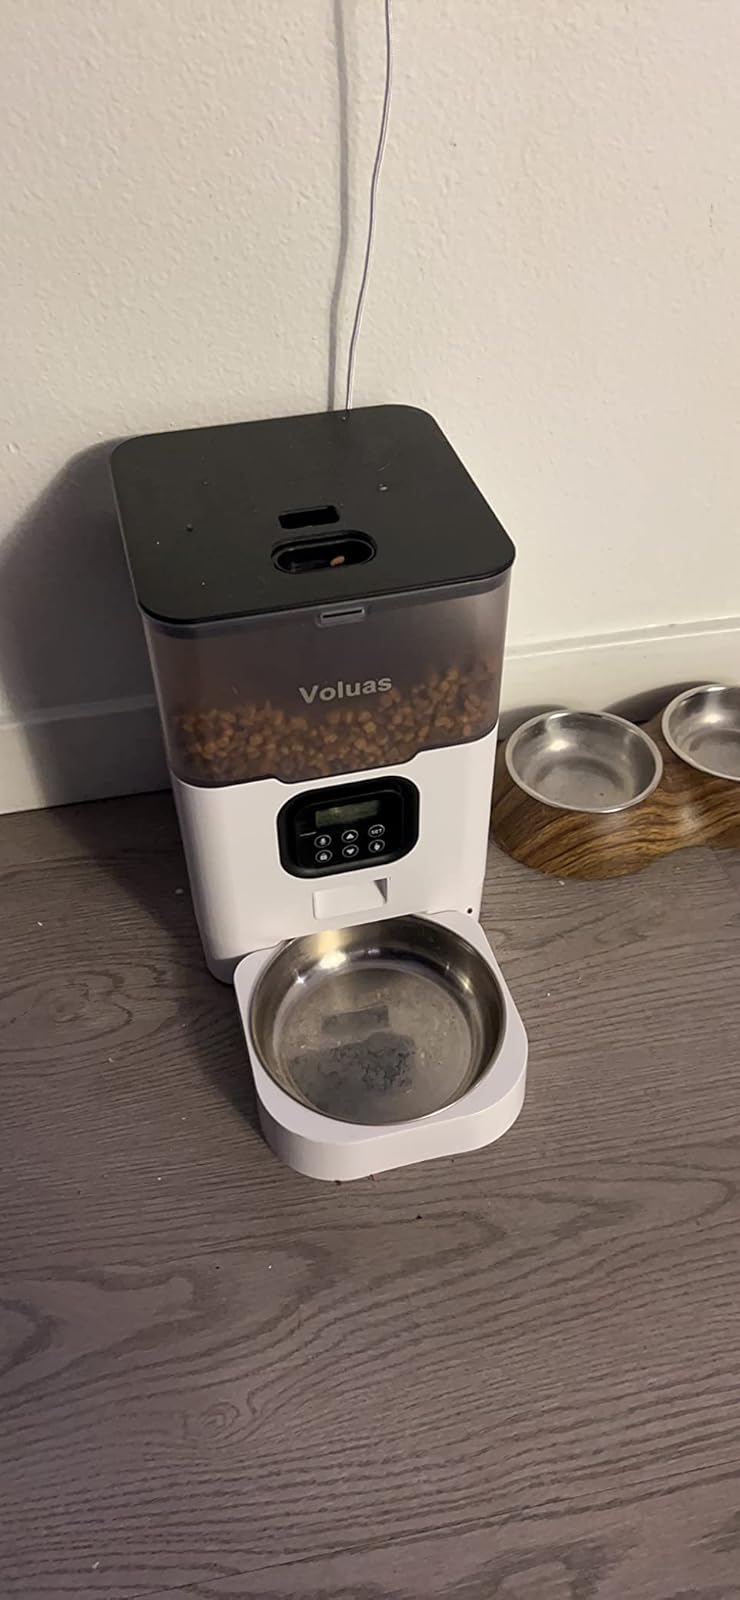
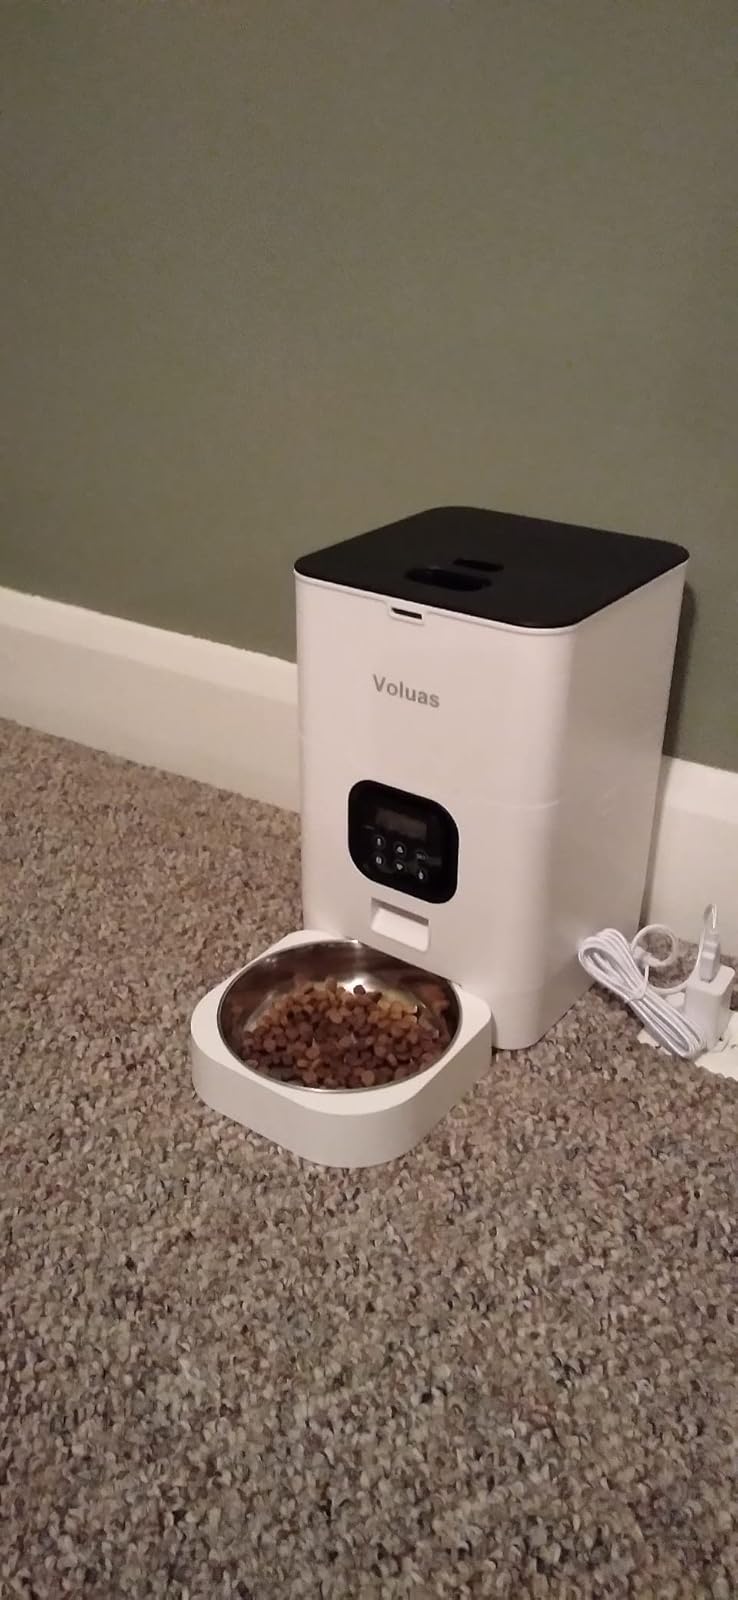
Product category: items_feeder
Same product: no